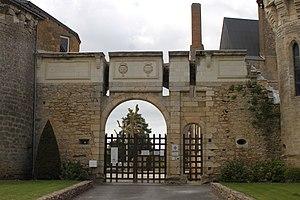
Entrée du château, Fr-49-Martigné-Briand.
Martigné-Briand est une ancienne commune française située dans le département de Maine-et-Loire, en région Pays de la Loire, devenue le 1ᵉʳ janvier 2017 une commune déléguée de la commune nouvelle de Terranjou.
Le château de Martigné-Briand est un château situé à Martigné-Briand, en France.